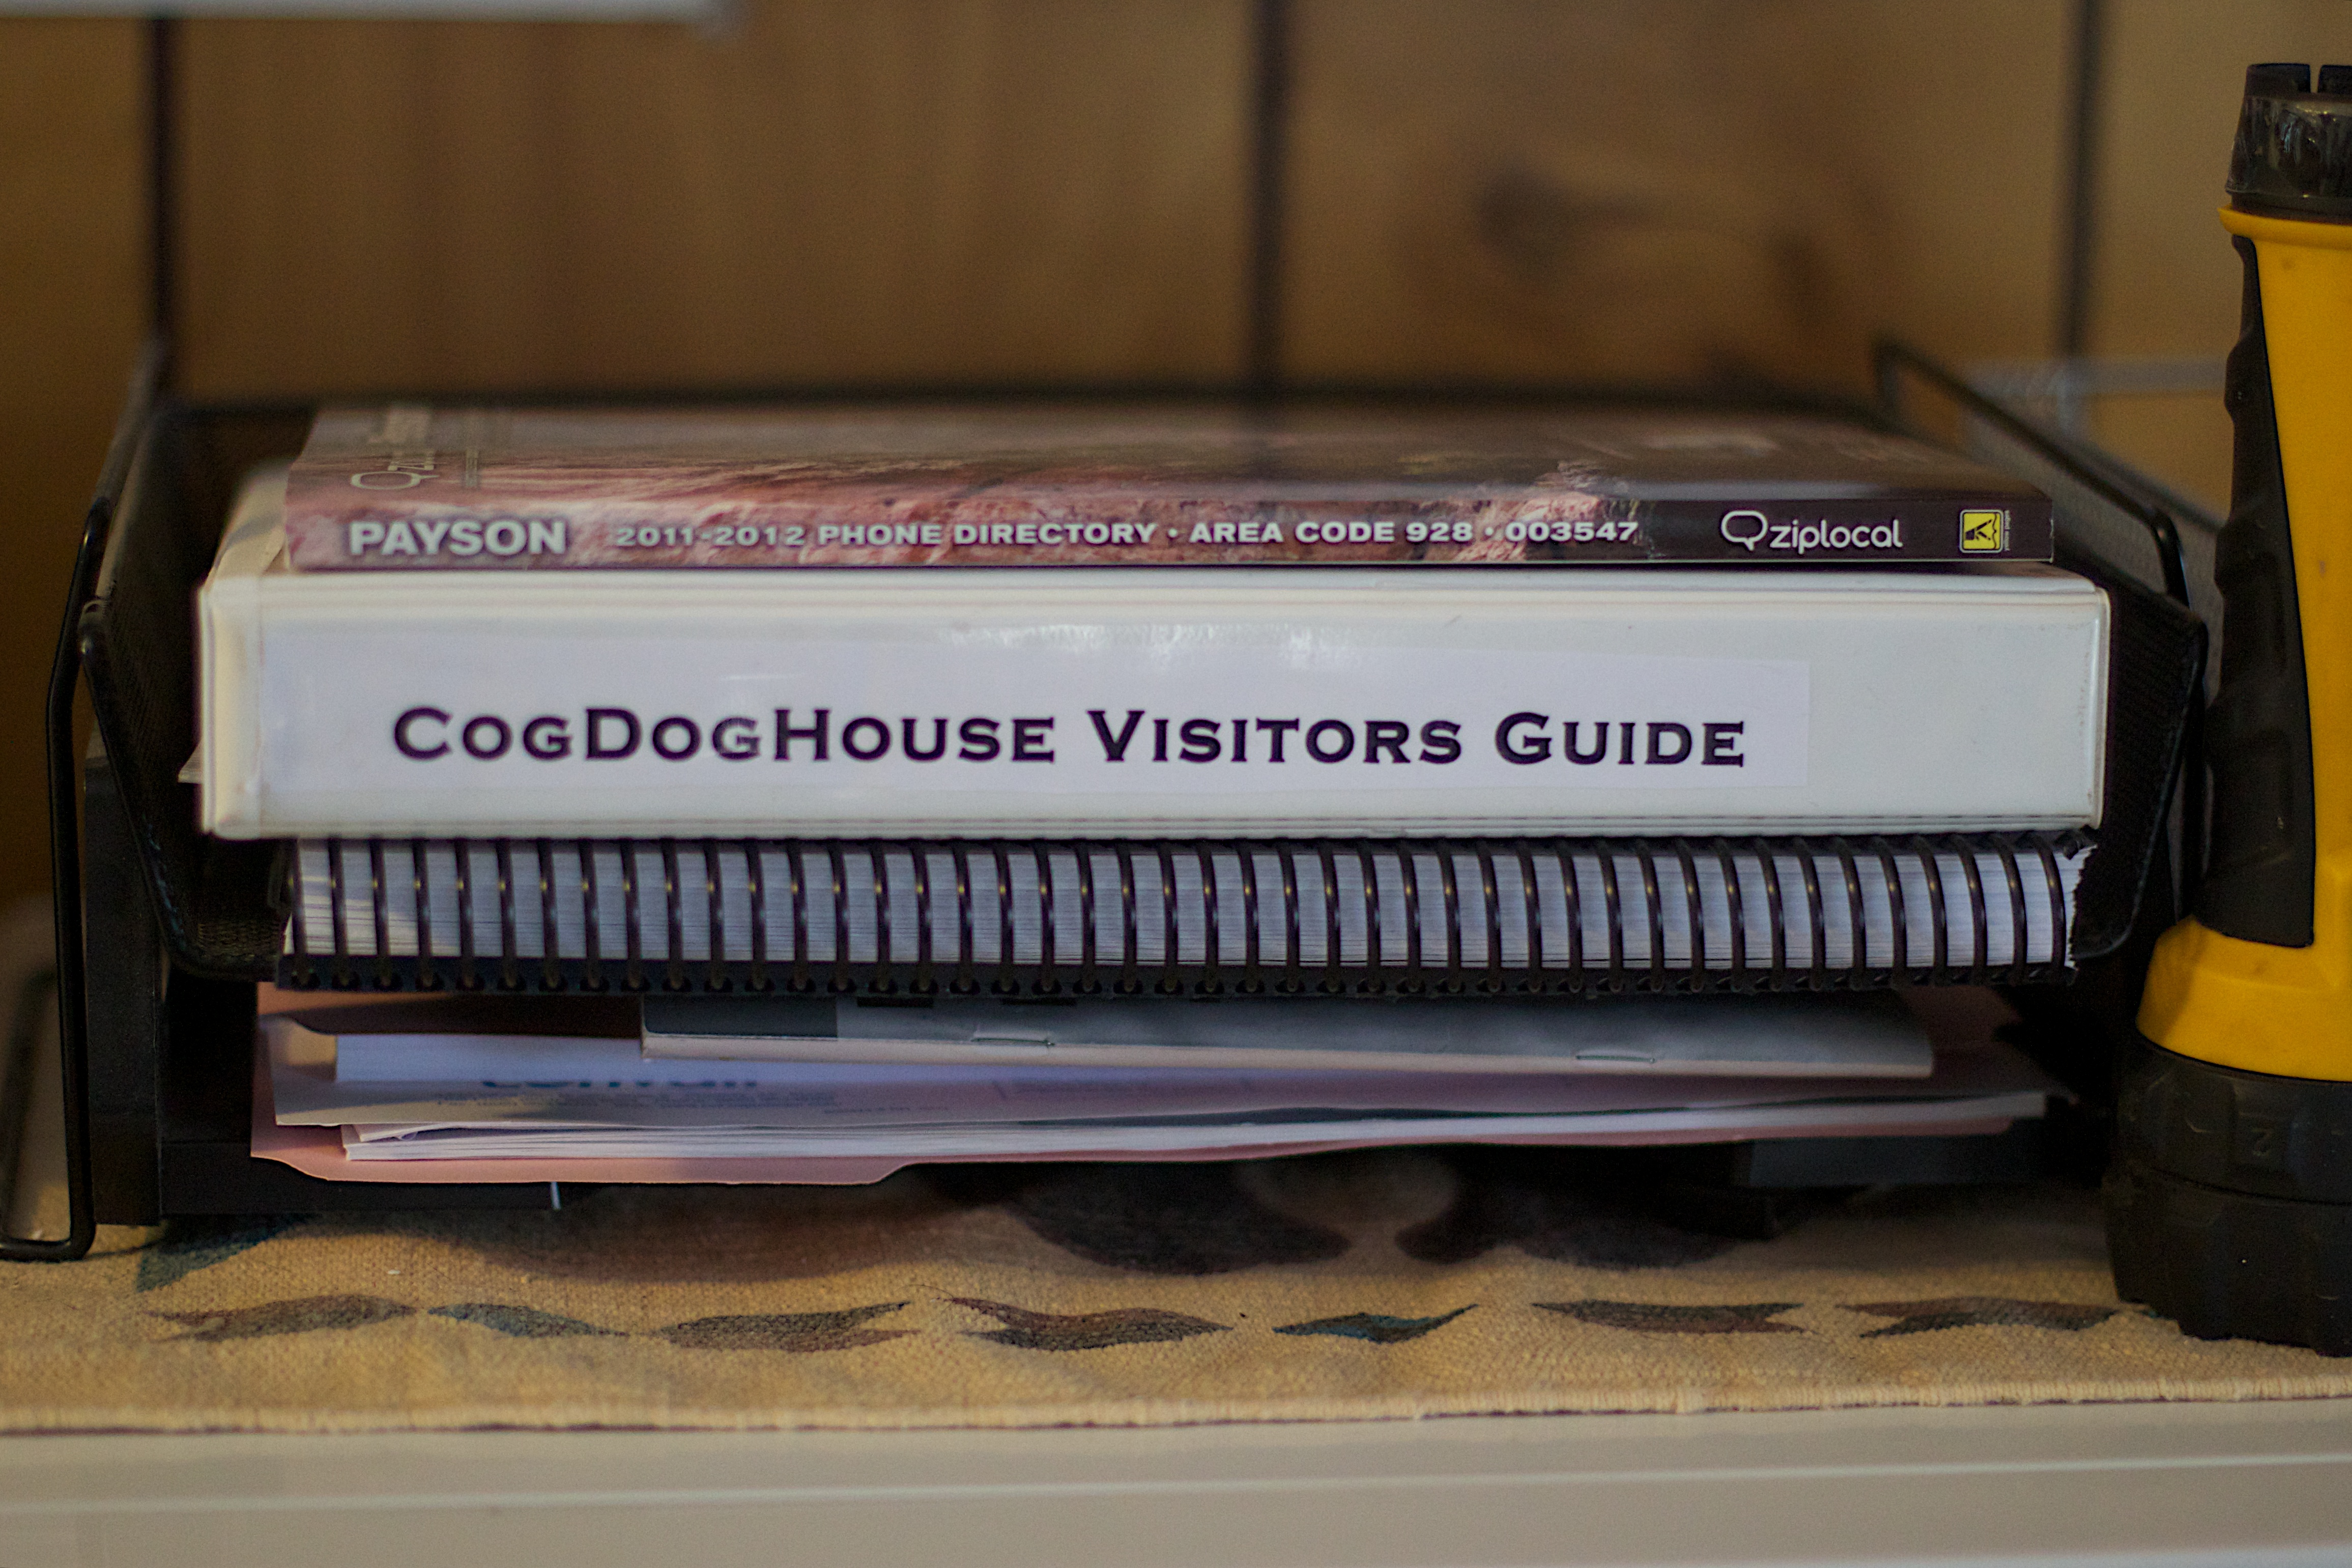
technology, piano, accordion, electronic device, personal computer hardware